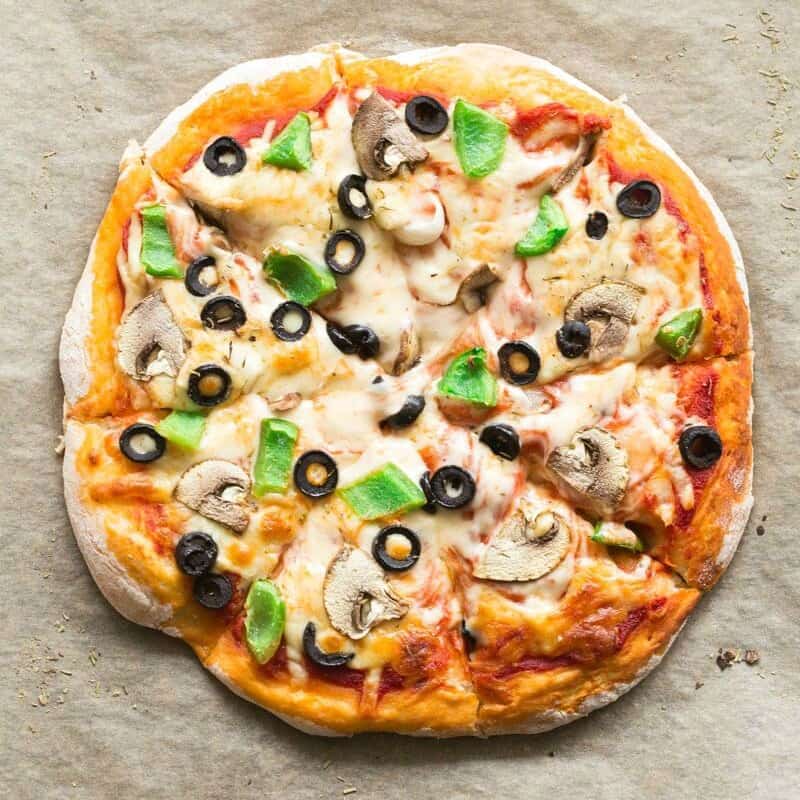
Dish: pizza